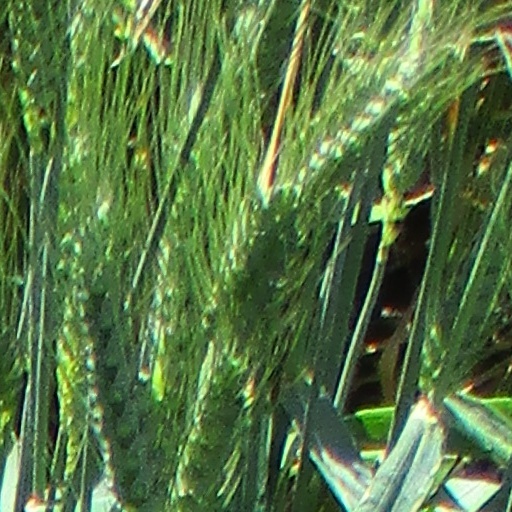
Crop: wheat